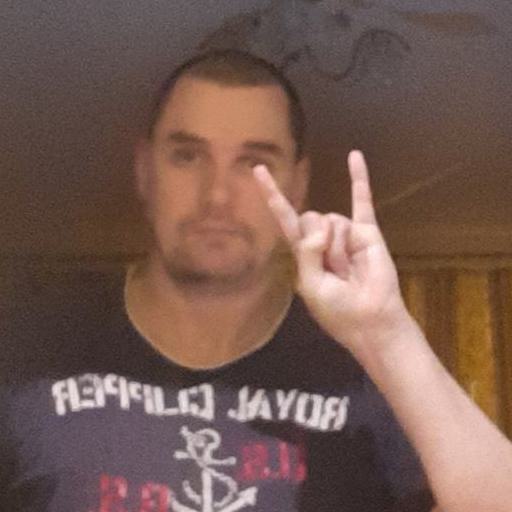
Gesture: rock